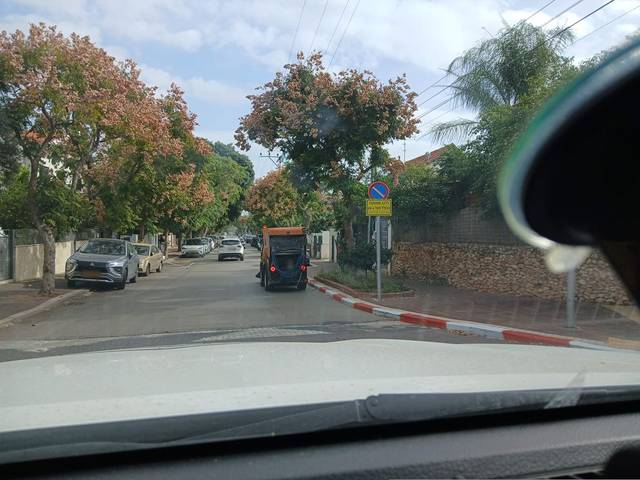
Region: Israel
Coordinates: 32.189, 34.868